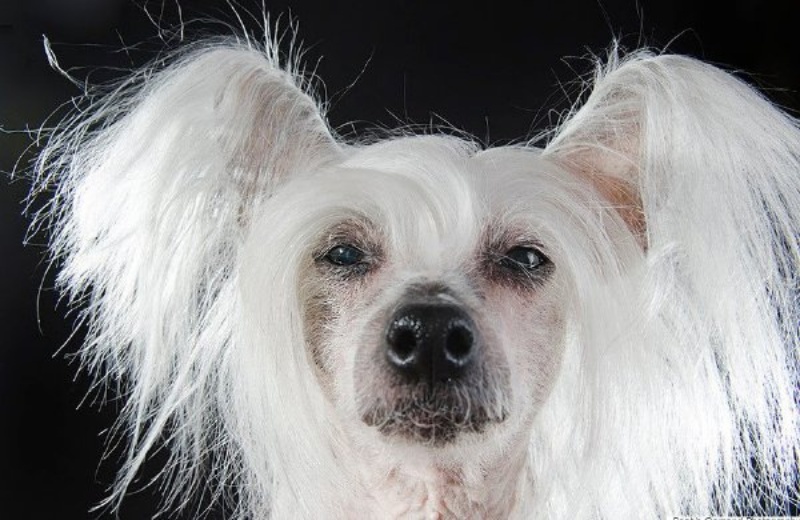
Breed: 234-n000093-Chinese_Crested_Dog